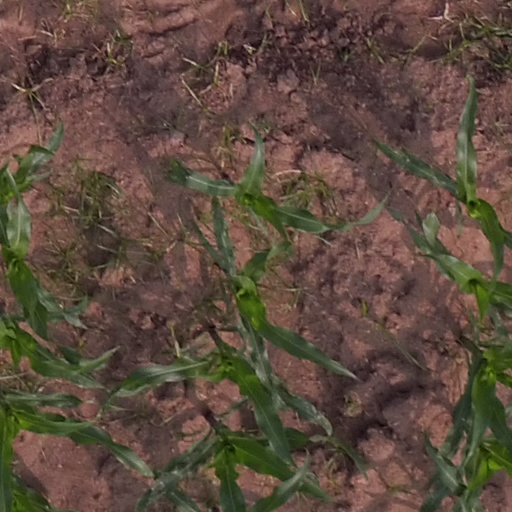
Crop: maize; corn